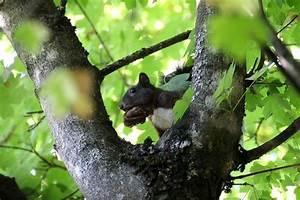
squirrel